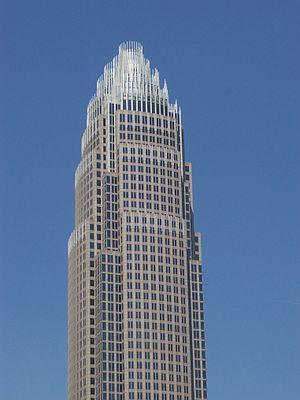
Le Bank of America Corporate Center est un gratte-ciel de style Post-moderne construit à Charlotte, aux États-Unis.
La liste des plus hautes constructions de Charlotte regroupe les plus hauts gratte-ciels et bâtiments situés dans la ville de Charlotte, dans l'État de Caroline du Nord, aux États-Unis. La construction la plus élevée de la ville, qui culmine à 265 m de hauteur depuis 1992, est le gratte-ciel Bank of America Corporate Center. Sa hauteur la place à la première place des bâtiments les plus hauts de l'État de Caroline du Nord, et à la 25ᵉ place des bâtiments les plus hauts des États-Unis. Le deuxième plus haut gratte-ciel de la ville de Caroline est le projet architectural, en cours de construction, du nom de Duke Energy Center, qui s'élève à 233 mètres, mais dont les travaux se sont arrêtés au début de l'année 2009. Le gratte-ciel du nom de Hearst Tower, d'une hauteur de 201 mètres, est la seconde construction achevée la plus haute de la ville et de l'État de Caroline du Nord. Huit des dix bâtiments les plus élevés de Caroline du Nord se situent dans la ville de Charlotte.
Bank of America est une banque américaine. En 2009, c'est la plus grande banque américaine en termes de dépôt et de capitalisation boursière, devant Citigroup. Le siège social du groupe est situé à Charlotte en Caroline du Nord depuis sa fusion-absorption avec NationsBank en 1998.